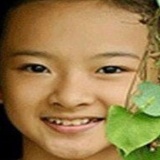
diễn viên Angela Phương Trinh